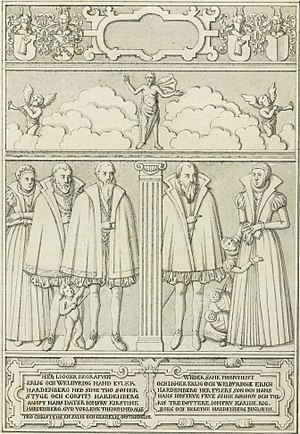
Eiler Hardenberg
Aftegning af gravsten fra omkring 1575 over Ejler Hardenberg og dennes familie. Stenen findes i koret i Klovborg Kirke
Denne Gravsteen o.1575, som er af Askegraa Marmor over Ejler Hardenberg, †1565 med sine to voksne børn, Stygge (†1555) og Kristine, samt dennes søn Erik Hardenberg (†1604) med hustruen Anne Rønnow (†1609) og deres tre døde døtre Karine, Rigborg og Berethe., findes i Choret paa Nordre Side i Klovborg Kirke i Vrads Herred. S: Abildgaard. 1773. 26 x 39 cm
Eiler Hardenberg til Vedtofte og Mattrup, var en dansk rigshofmester, en søn af Erik Hardenberg til Hvedholm og Anne Rønnov. Han skal være født i de første år af det 16. århundrede.